Lu Dingyi

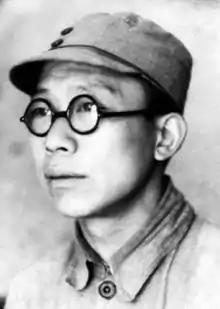
Lu Dingyi in 1942

Lu Dingyi (June 9, 1906 – May 9, 1996) was a leader of the Chinese Communist Party. After the establishment of the People's Republic of China and before the Cultural Revolution, he was credited as one of the top officials in socialist culture.